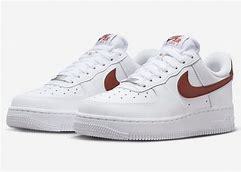
Brand: Nike
Model: Force 1 Easyon